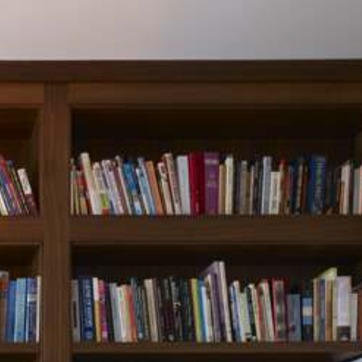
Material: paper